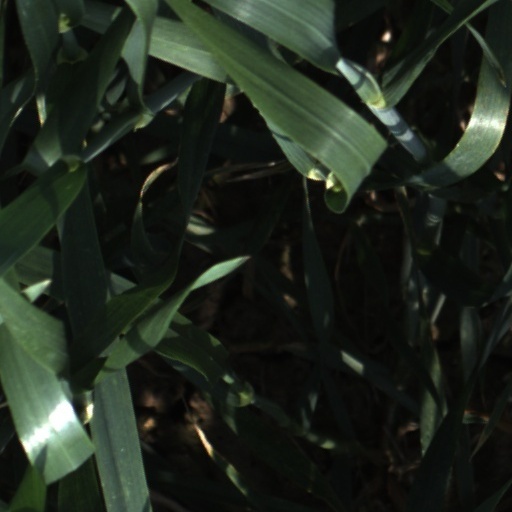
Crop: wheat